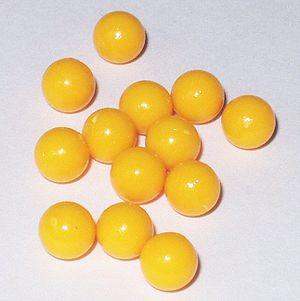
L’airsoft est une activité de loisir dans laquelle les participants utilisent des répliques d'airsoft, propulseurs de petites billes en plastique de 6 mm de diamètre et de masses différentes allant de 0,12 à 0,58 g.
Les billes d'airsoft sont des projectiles sphériques utilisés par les armes d'airsoft. Généralement en plastique, mesurent généralement environ 6 mm de diamètre, et pèsent de 0.12 à 0.40 g, les poids les plus courants étant de 0.12 g et 0.20 g. Bien que fréquemment appelés « BB » parmi les pratiquants d'airsoft, ces billes ne sont pas les mêmes que les projectiles métalliques tirés par les BB gun ou les chevrotine de 4.6 mm d'où proviennent le terme «BB».